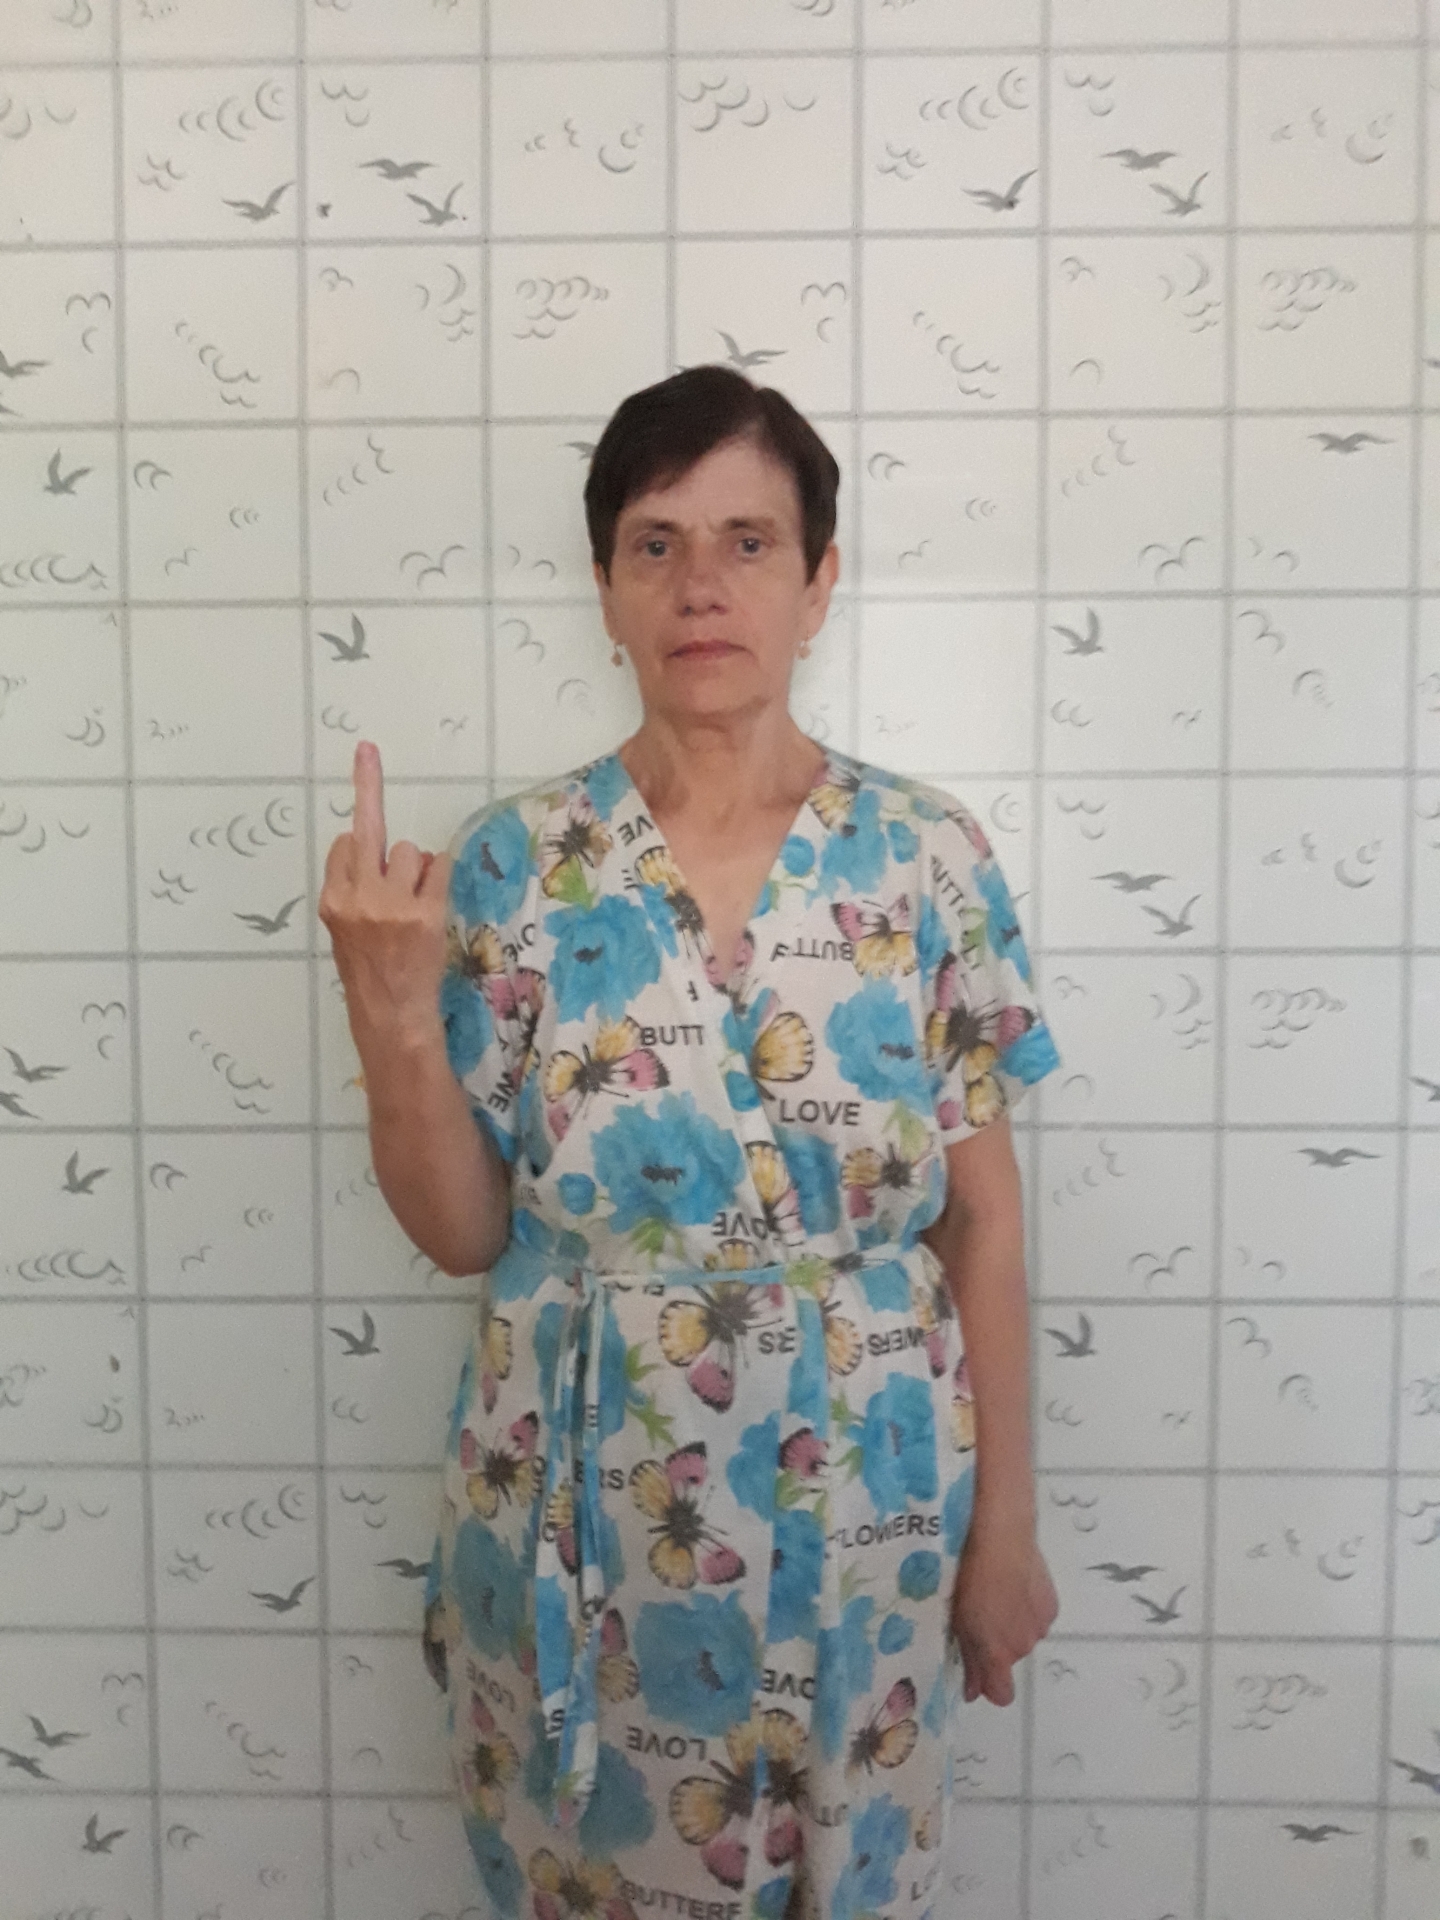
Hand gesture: middle_finger